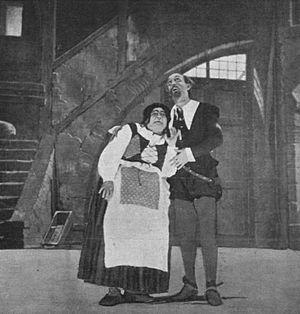
Maritorne, en espagnol Maritornes, est un personnage de fiction féminin du Don Quichotte de Miguel de Cervantes. Il s'agit d'une employée d'auberge asturienne que les héros rencontrent au cours de leur aventure. Son nom est devenu en français un substantif désignant une femme laide, malpropre et désagréable.